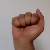
The image shows a hand gesture representing the letter 'A' in Indian Sign Language.